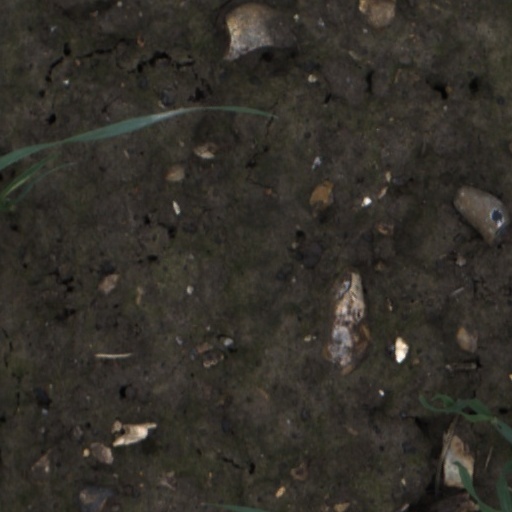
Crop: wheat